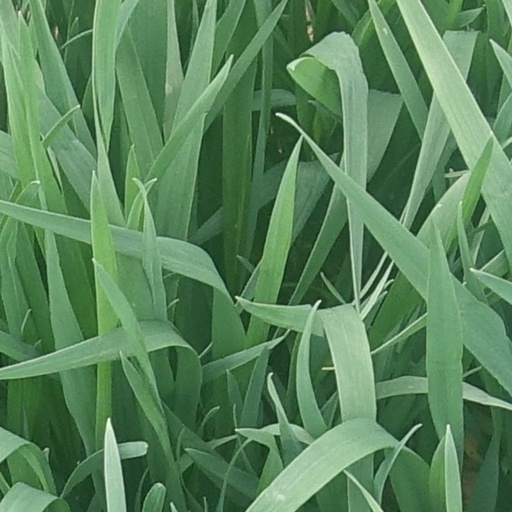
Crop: wheat